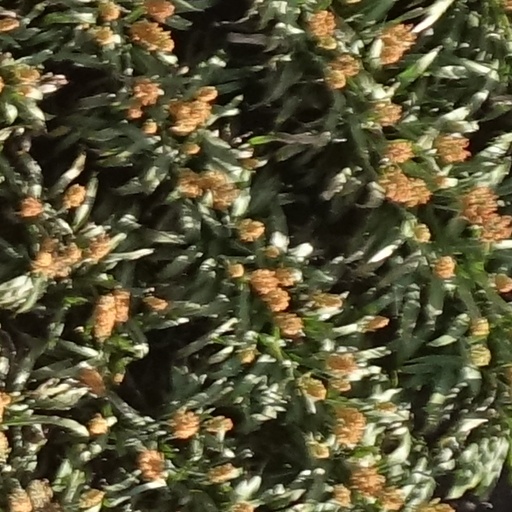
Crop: sorghum